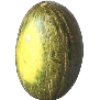
Label: melon_piel_de_sapo